Stephen W. Kearny

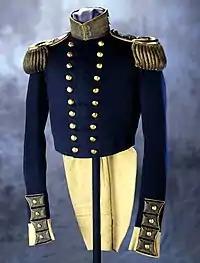
Stephen Watts Kearny's U.S. Dragoons officer's full dress coat in the 1840s.

Kearny, per orders from President Polk, set out to "conquer and take possession of California" on September 25, 1846, with a force of 300 men. En route he encountered Kit Carson, a scout of John C. Frémont's California Battalion, carrying messages back to Washington, D.C., on the status of hostilities in California. Kearny learned that California was, at the time of Carson's last information, under American control of the marines and bluejacket sailors of Commodore Robert F. Stockton of the U.S. Navy's Pacific Squadron and Frémont's California Battalion. Kearny asked Carson to guide him back to California while he sent Carson's messages east with a different courier. Kearny sent 200 dragoons back to Santa Fe believing that California was secure. After traveling almost his weary 100 dragoons and most of his nearly worn-out mounts were replaced by untrained mules purchased from a mule herder's herd being driven to Santa Fe from California. On a trip across the Colorado Desert to San Diego Kearny encountered marine Major Archibald H. Gillespie and about 30 men with news of an ongoing Californio revolt in Los Angeles.